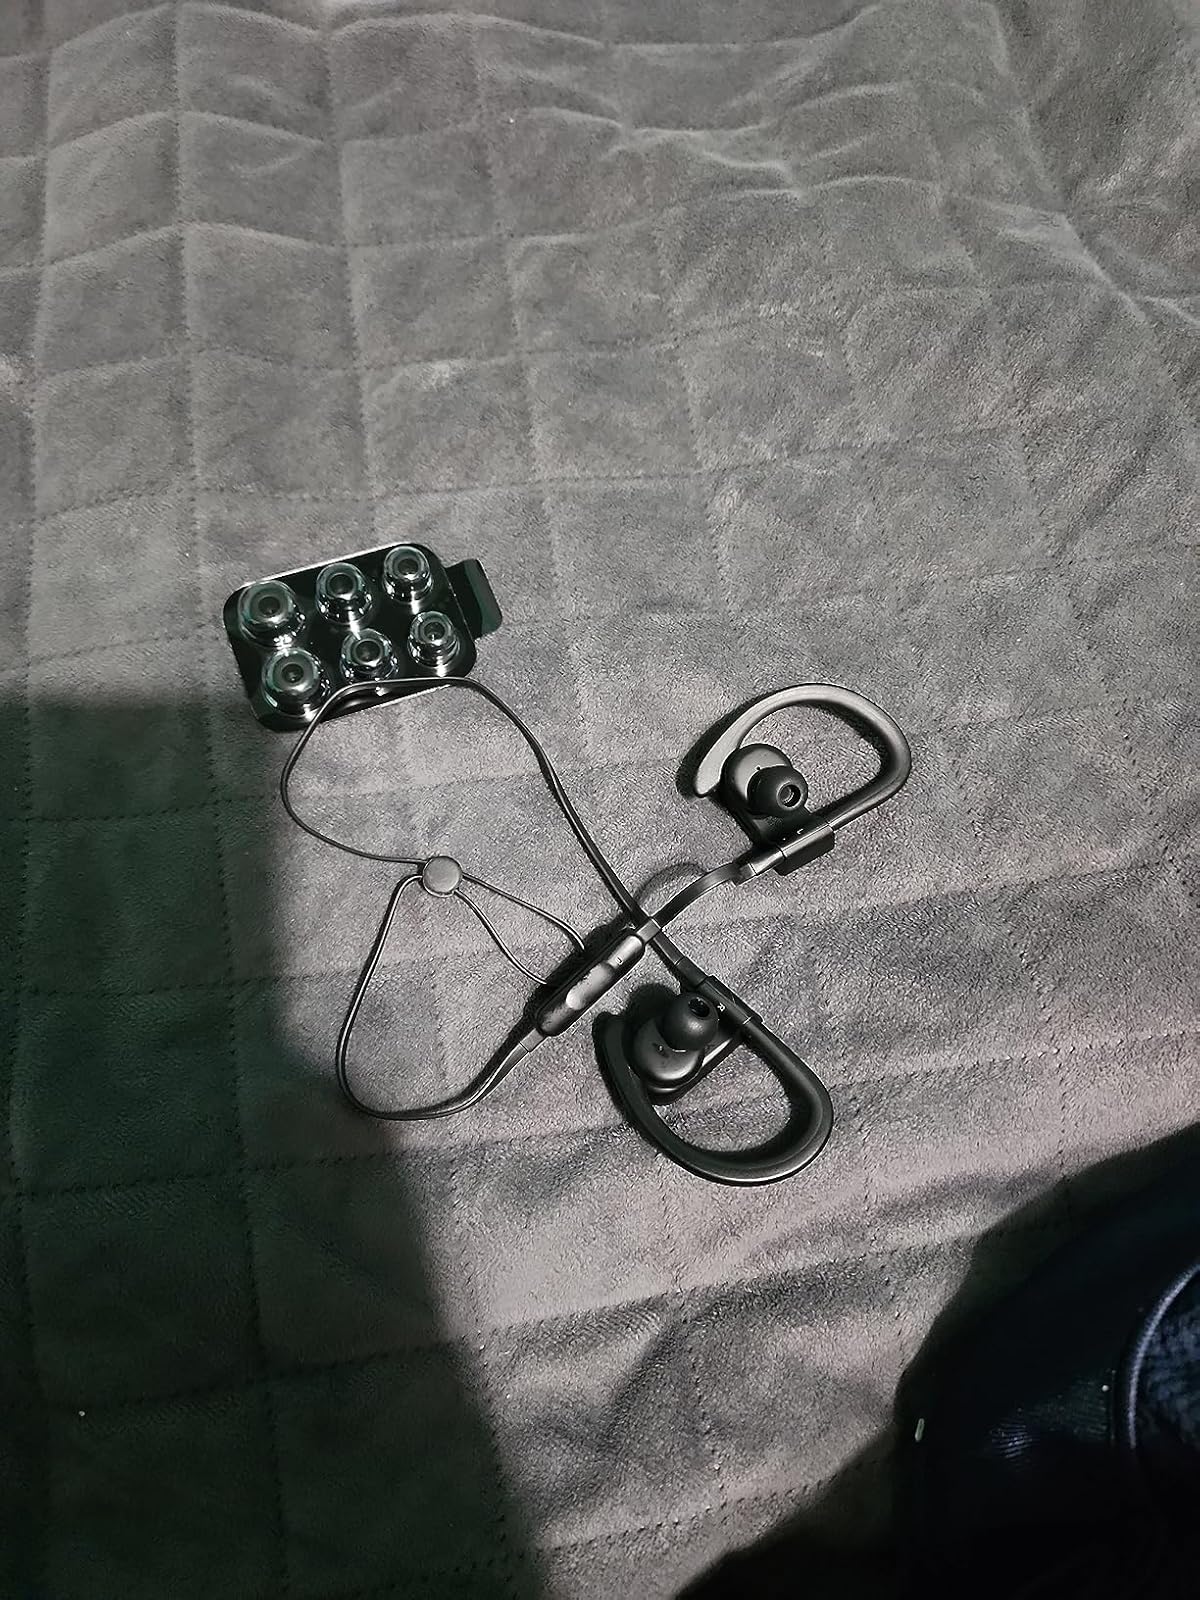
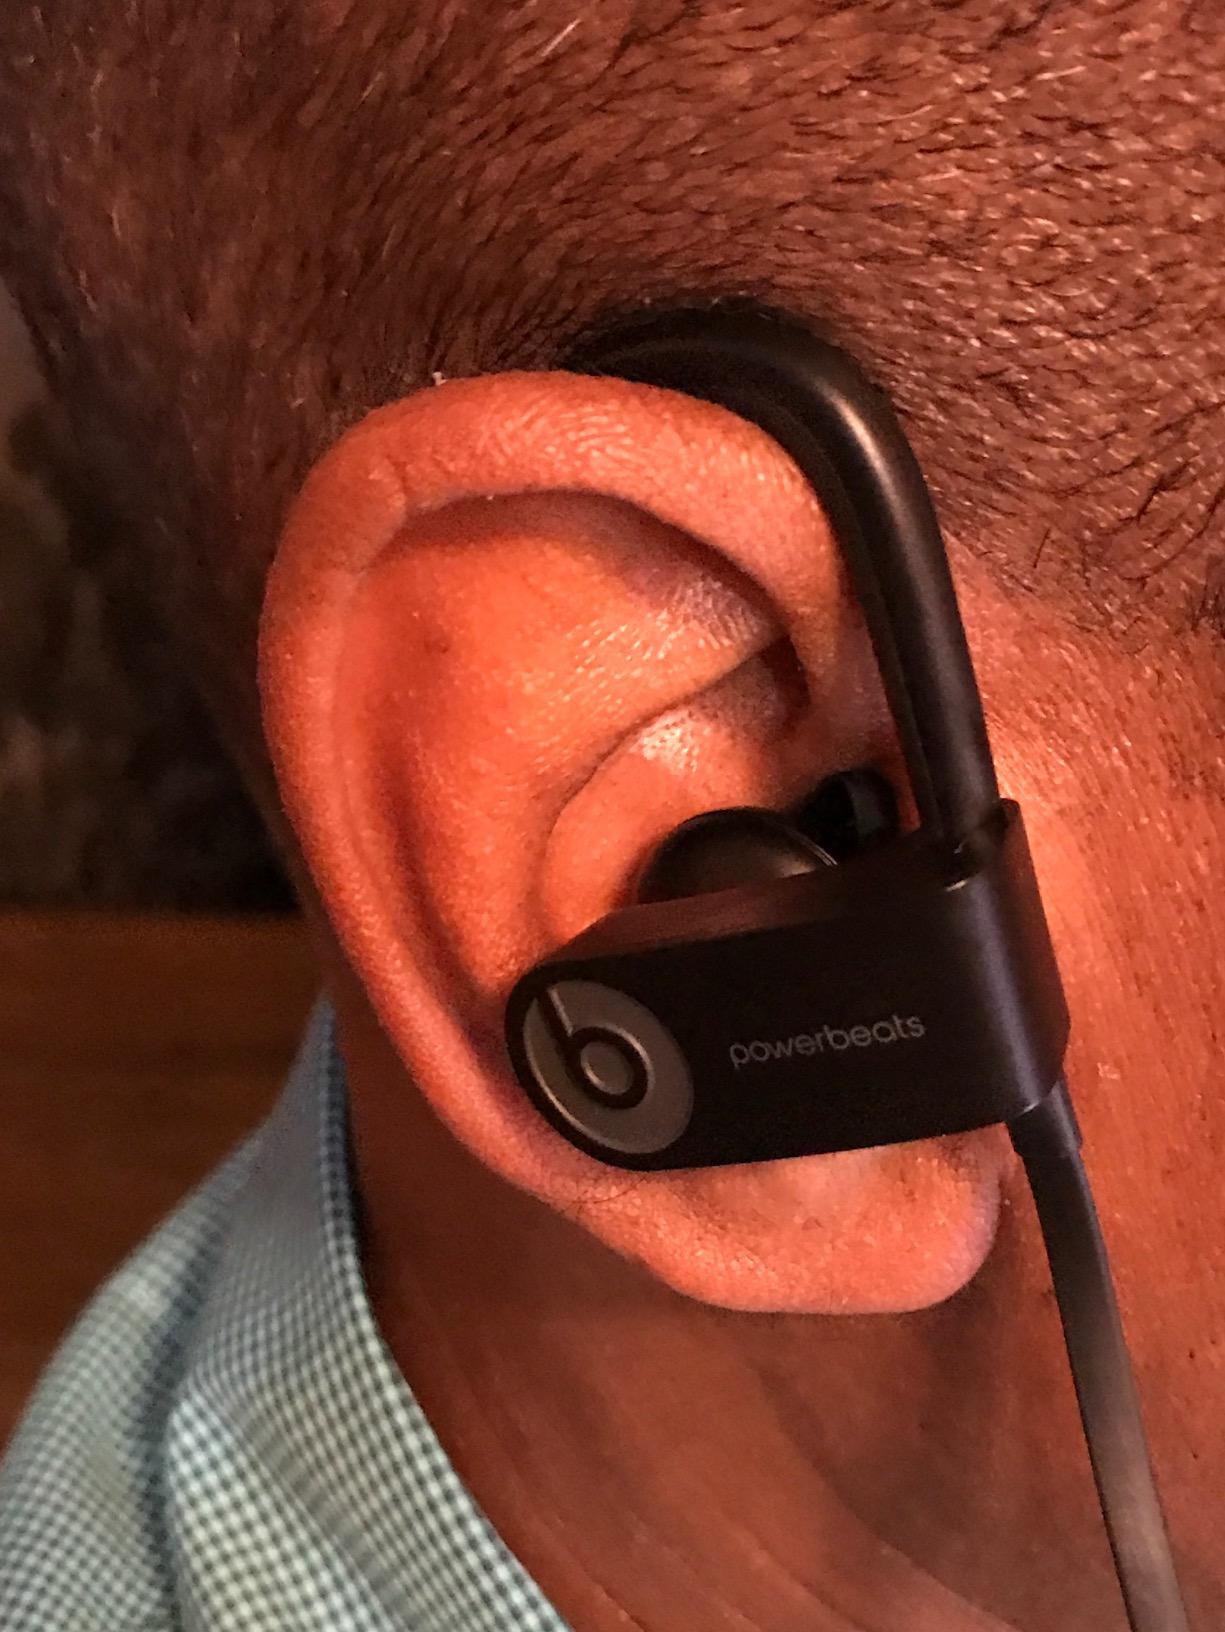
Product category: headphones
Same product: yes